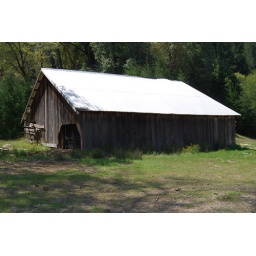
Photographer: Neal Ramus. Location: Galbreath Wildlands Preserve, Sheep Barn. Date: 2008. Note: Large old sheep barn near Rancheria Creek.